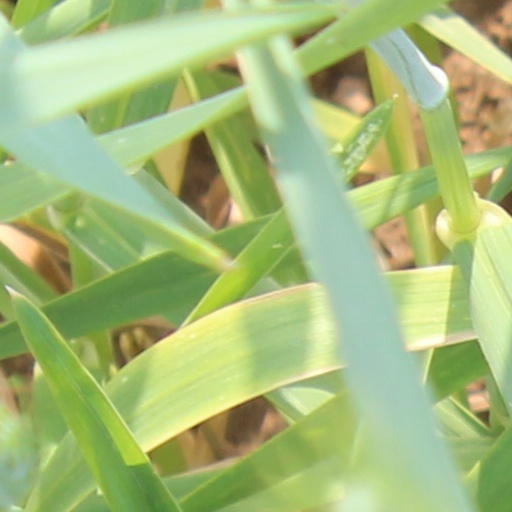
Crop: wheat